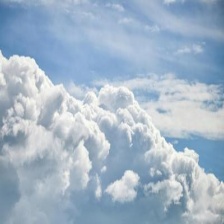
Cloud type: Cumulus